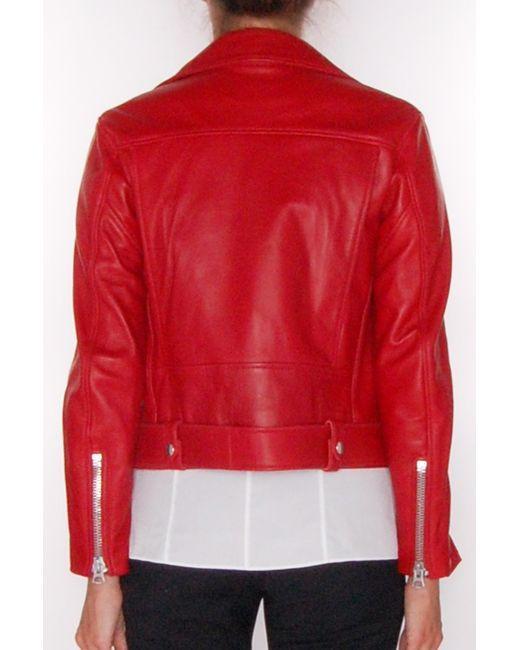
Modische rote langärmelige Lederjacke